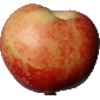
Label: nectarine